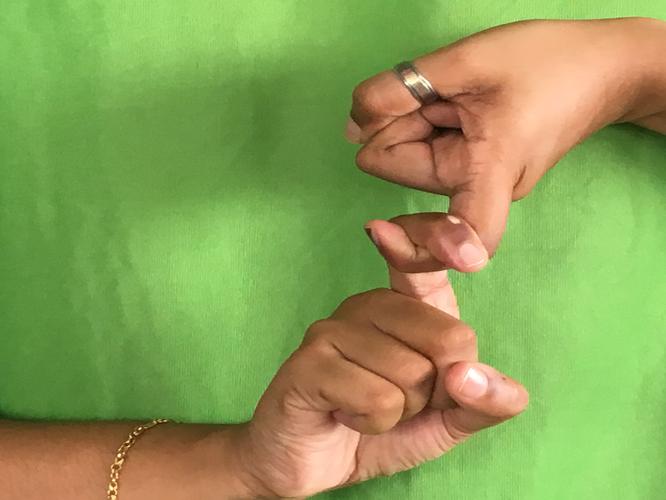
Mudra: Pasha
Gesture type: double_hand